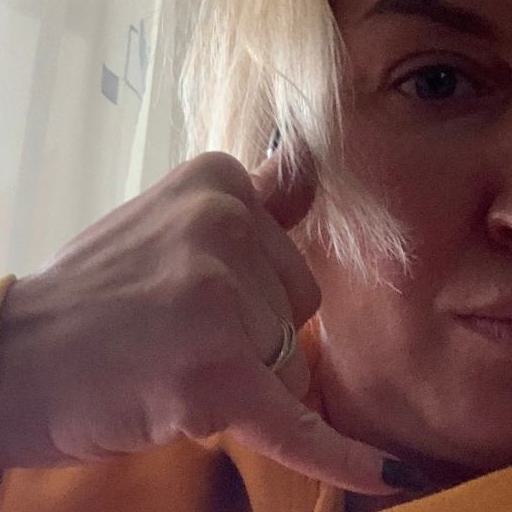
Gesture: call